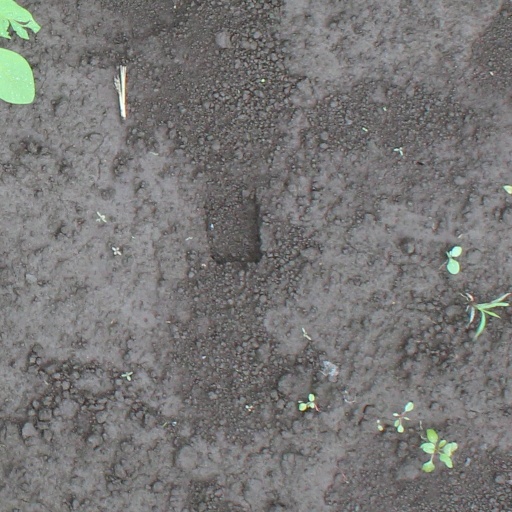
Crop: soybean